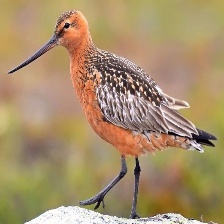
Species: BAR-TAILED GODWIT
Scientific name: LIMOSA LAPPONICA